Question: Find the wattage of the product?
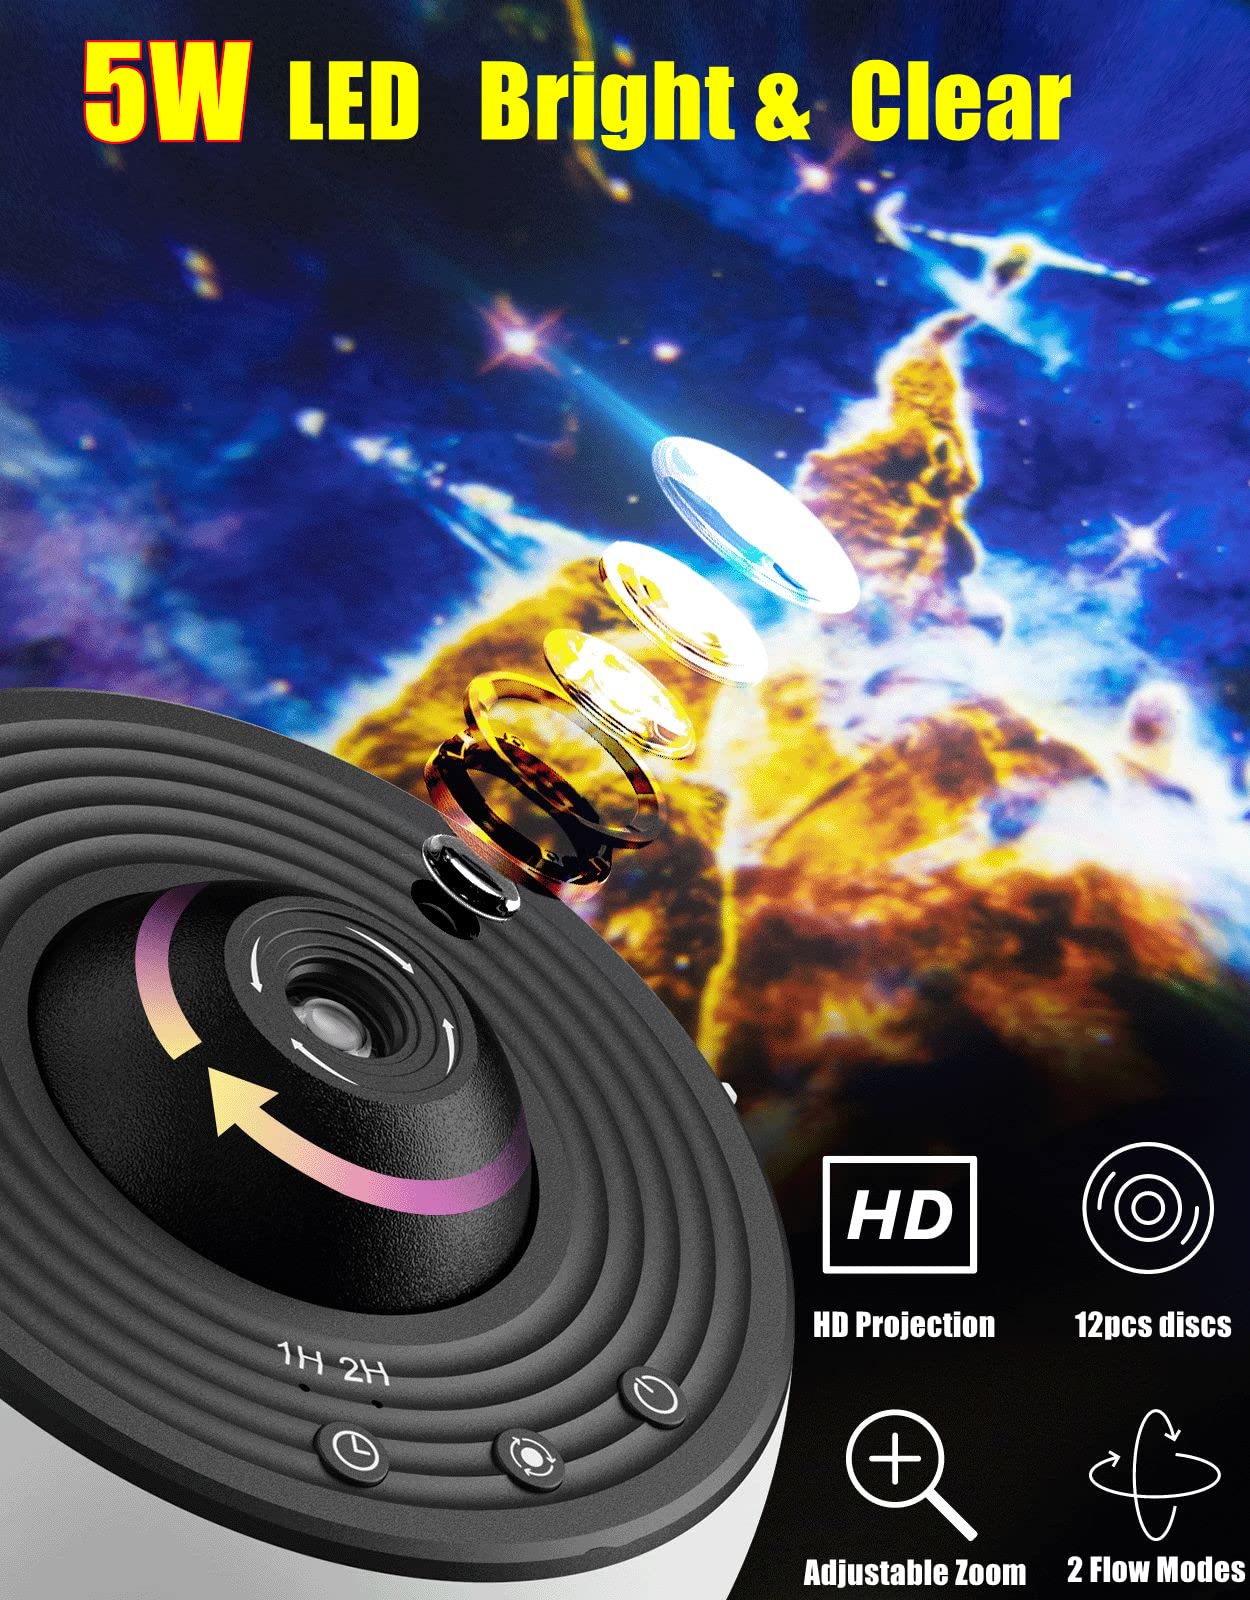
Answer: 5.0 watt